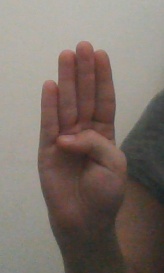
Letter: kaaf